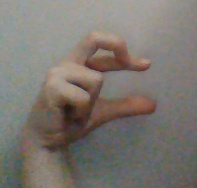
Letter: thal